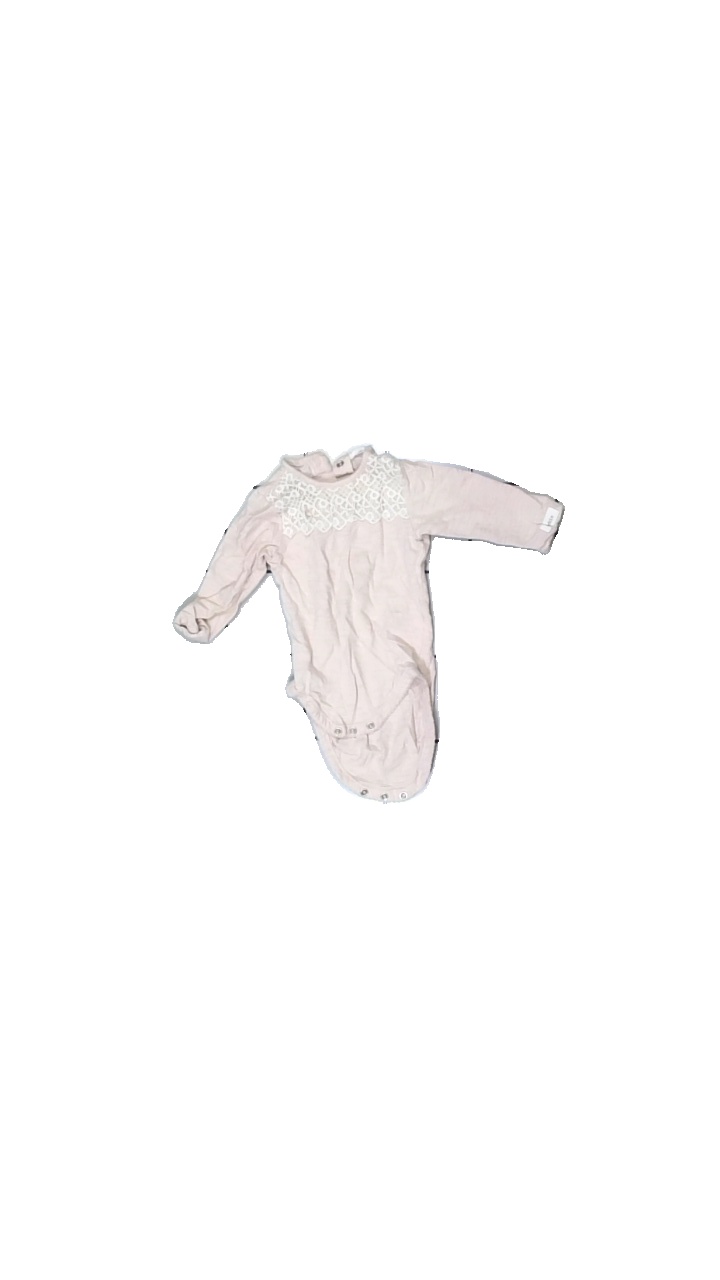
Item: Top (Children)
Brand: Newbie (kappahl)
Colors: Pink
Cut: Regular
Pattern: Embroidered
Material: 100% cotton
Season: All
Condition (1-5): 2
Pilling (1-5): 2
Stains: Major
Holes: Minor
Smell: Minor
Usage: Export
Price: <50